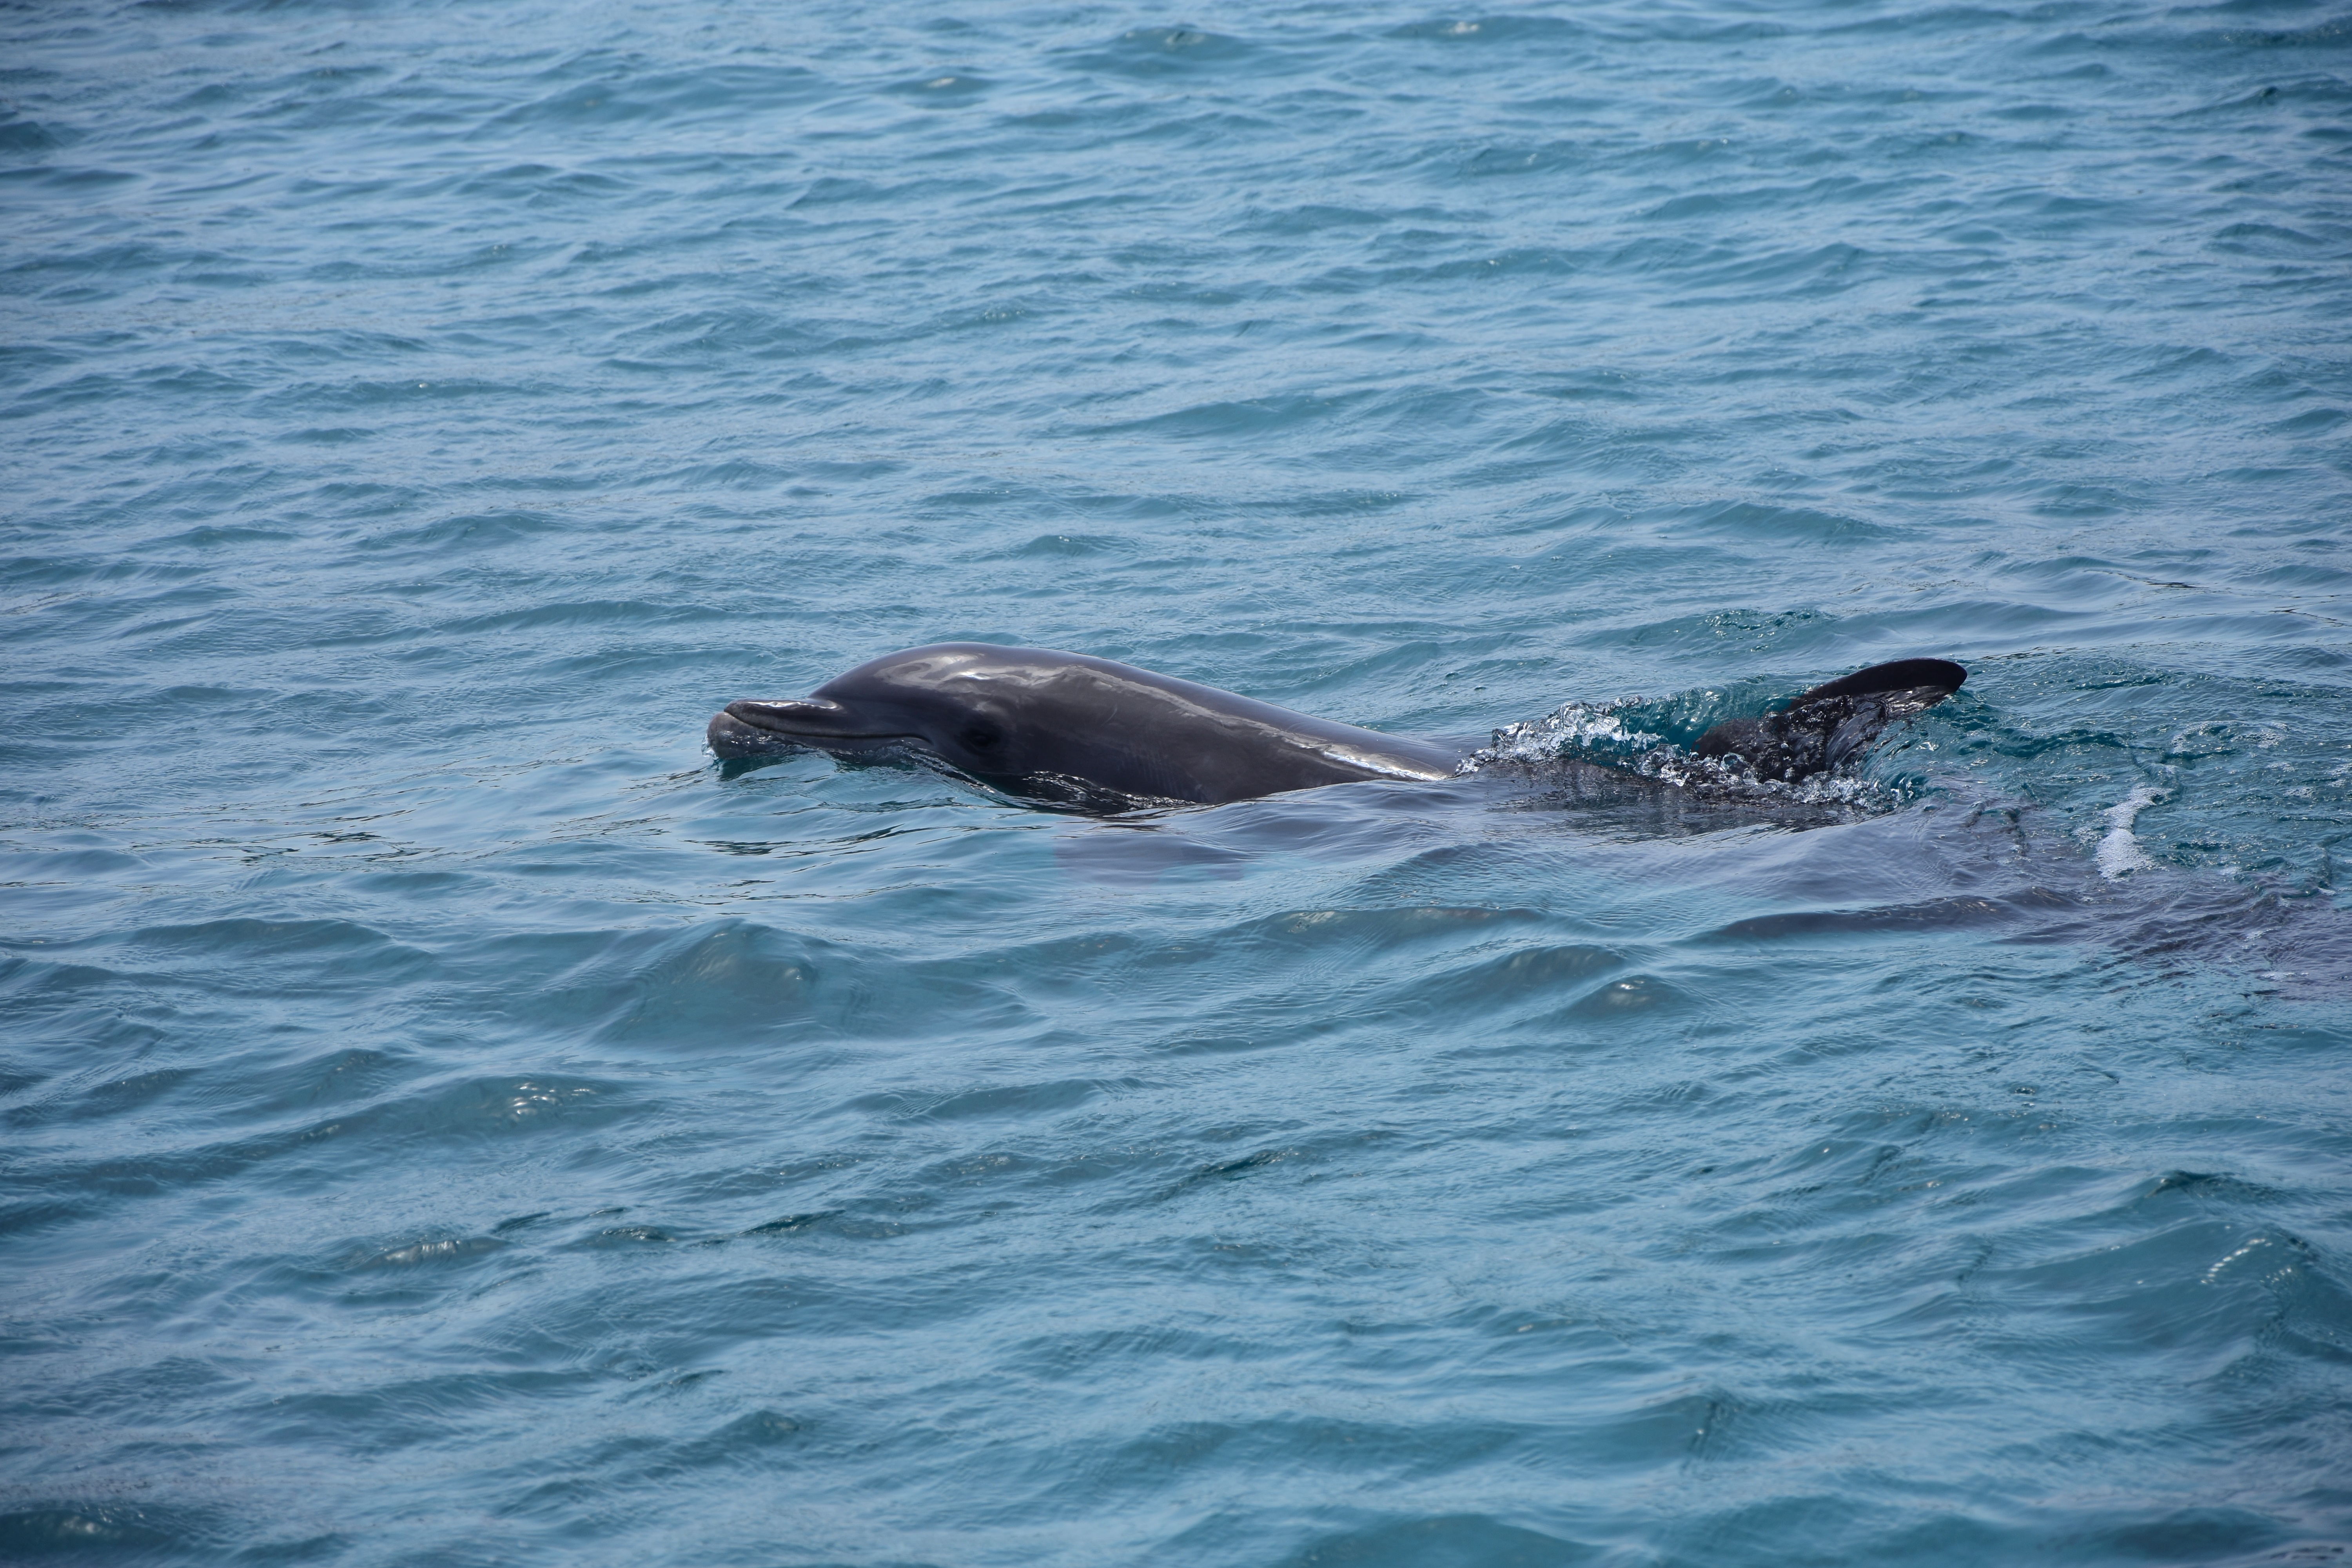
sea, water, nature, ocean, underwater, swim, mammal, blue, fish, sea animal, humpback whale, pinball, animals, vertebrate, whale, caribbean, dolphin, dolphins, underwater world, meeresbewohner, water creature, marine mammals, marine mammal, wind wave, marine biology, whales dolphins and porpoises, common bottlenose dolphin, short beaked common dolphin, grey whale